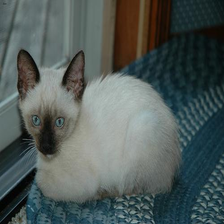
Species: cat
Breed: Siamese